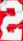
Number: 2